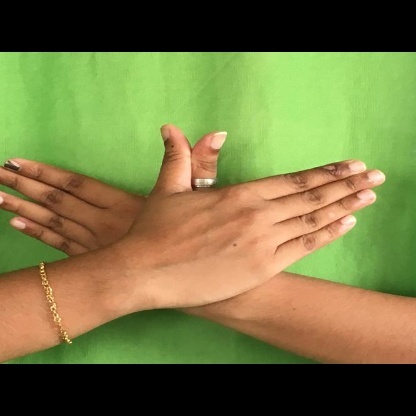
Mudra: Garuda